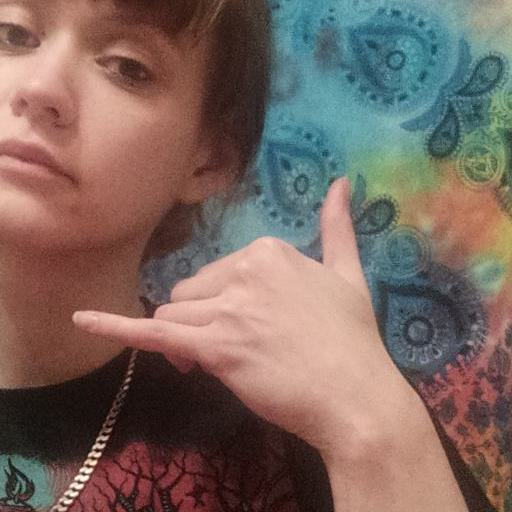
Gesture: call